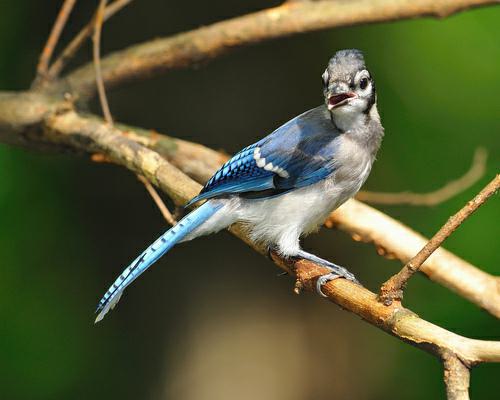
A photo of a blue jay